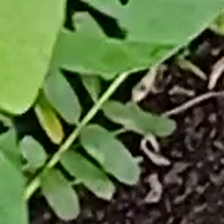
Weed species: Graceful_Sandmart_(Euphorbia hypericifolia)